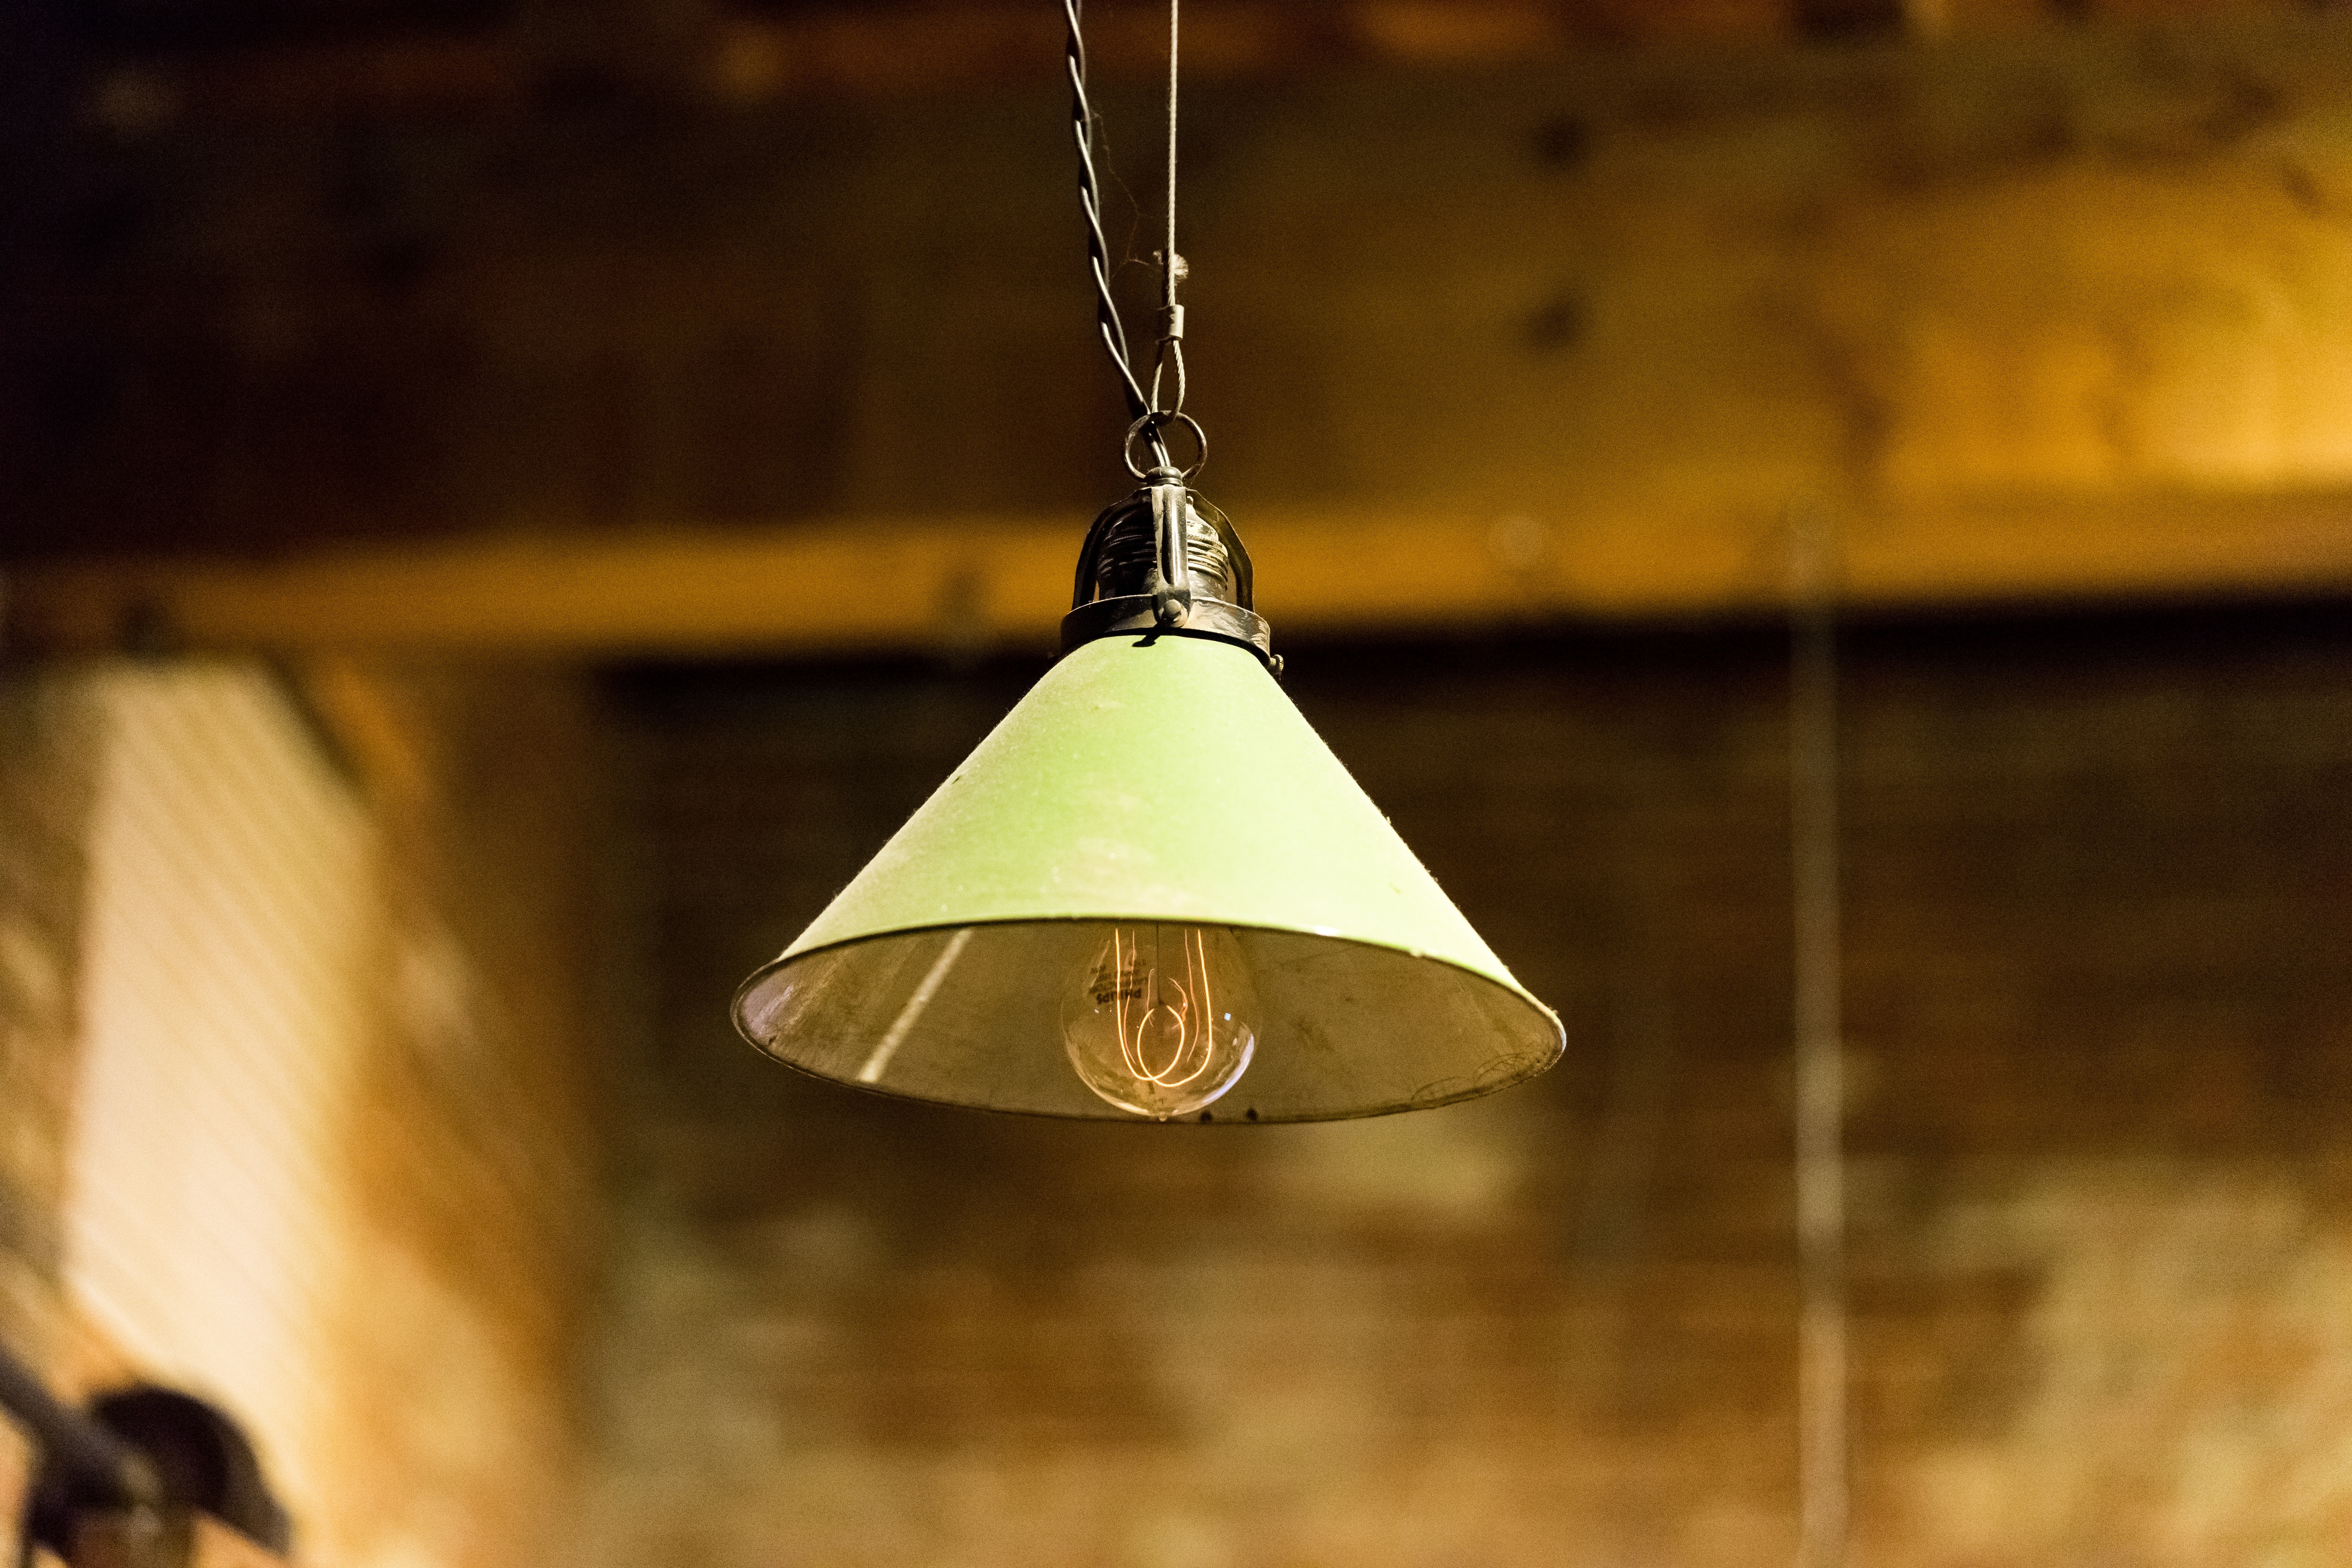
light, glowing, old, ceiling, grunge, lamp, hanging, electricity, yellow, lighting, lightbulb, light fixture, chandelier, illumination